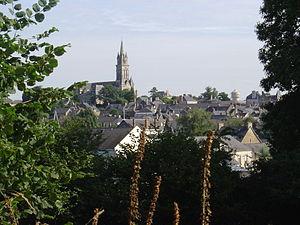
Gorron, ville Mayennaise au carrefour des marches de la Bretagne et de la Normandie
La liste des églises de la Mayenne recense de manière exhaustive les églises, cathédrale et basiliques situées dans le département français de la Mayenne.
Gorron est une commune française, située dans le département de la Mayenne en région Pays de la Loire, peuplée de 2 560 habitants.